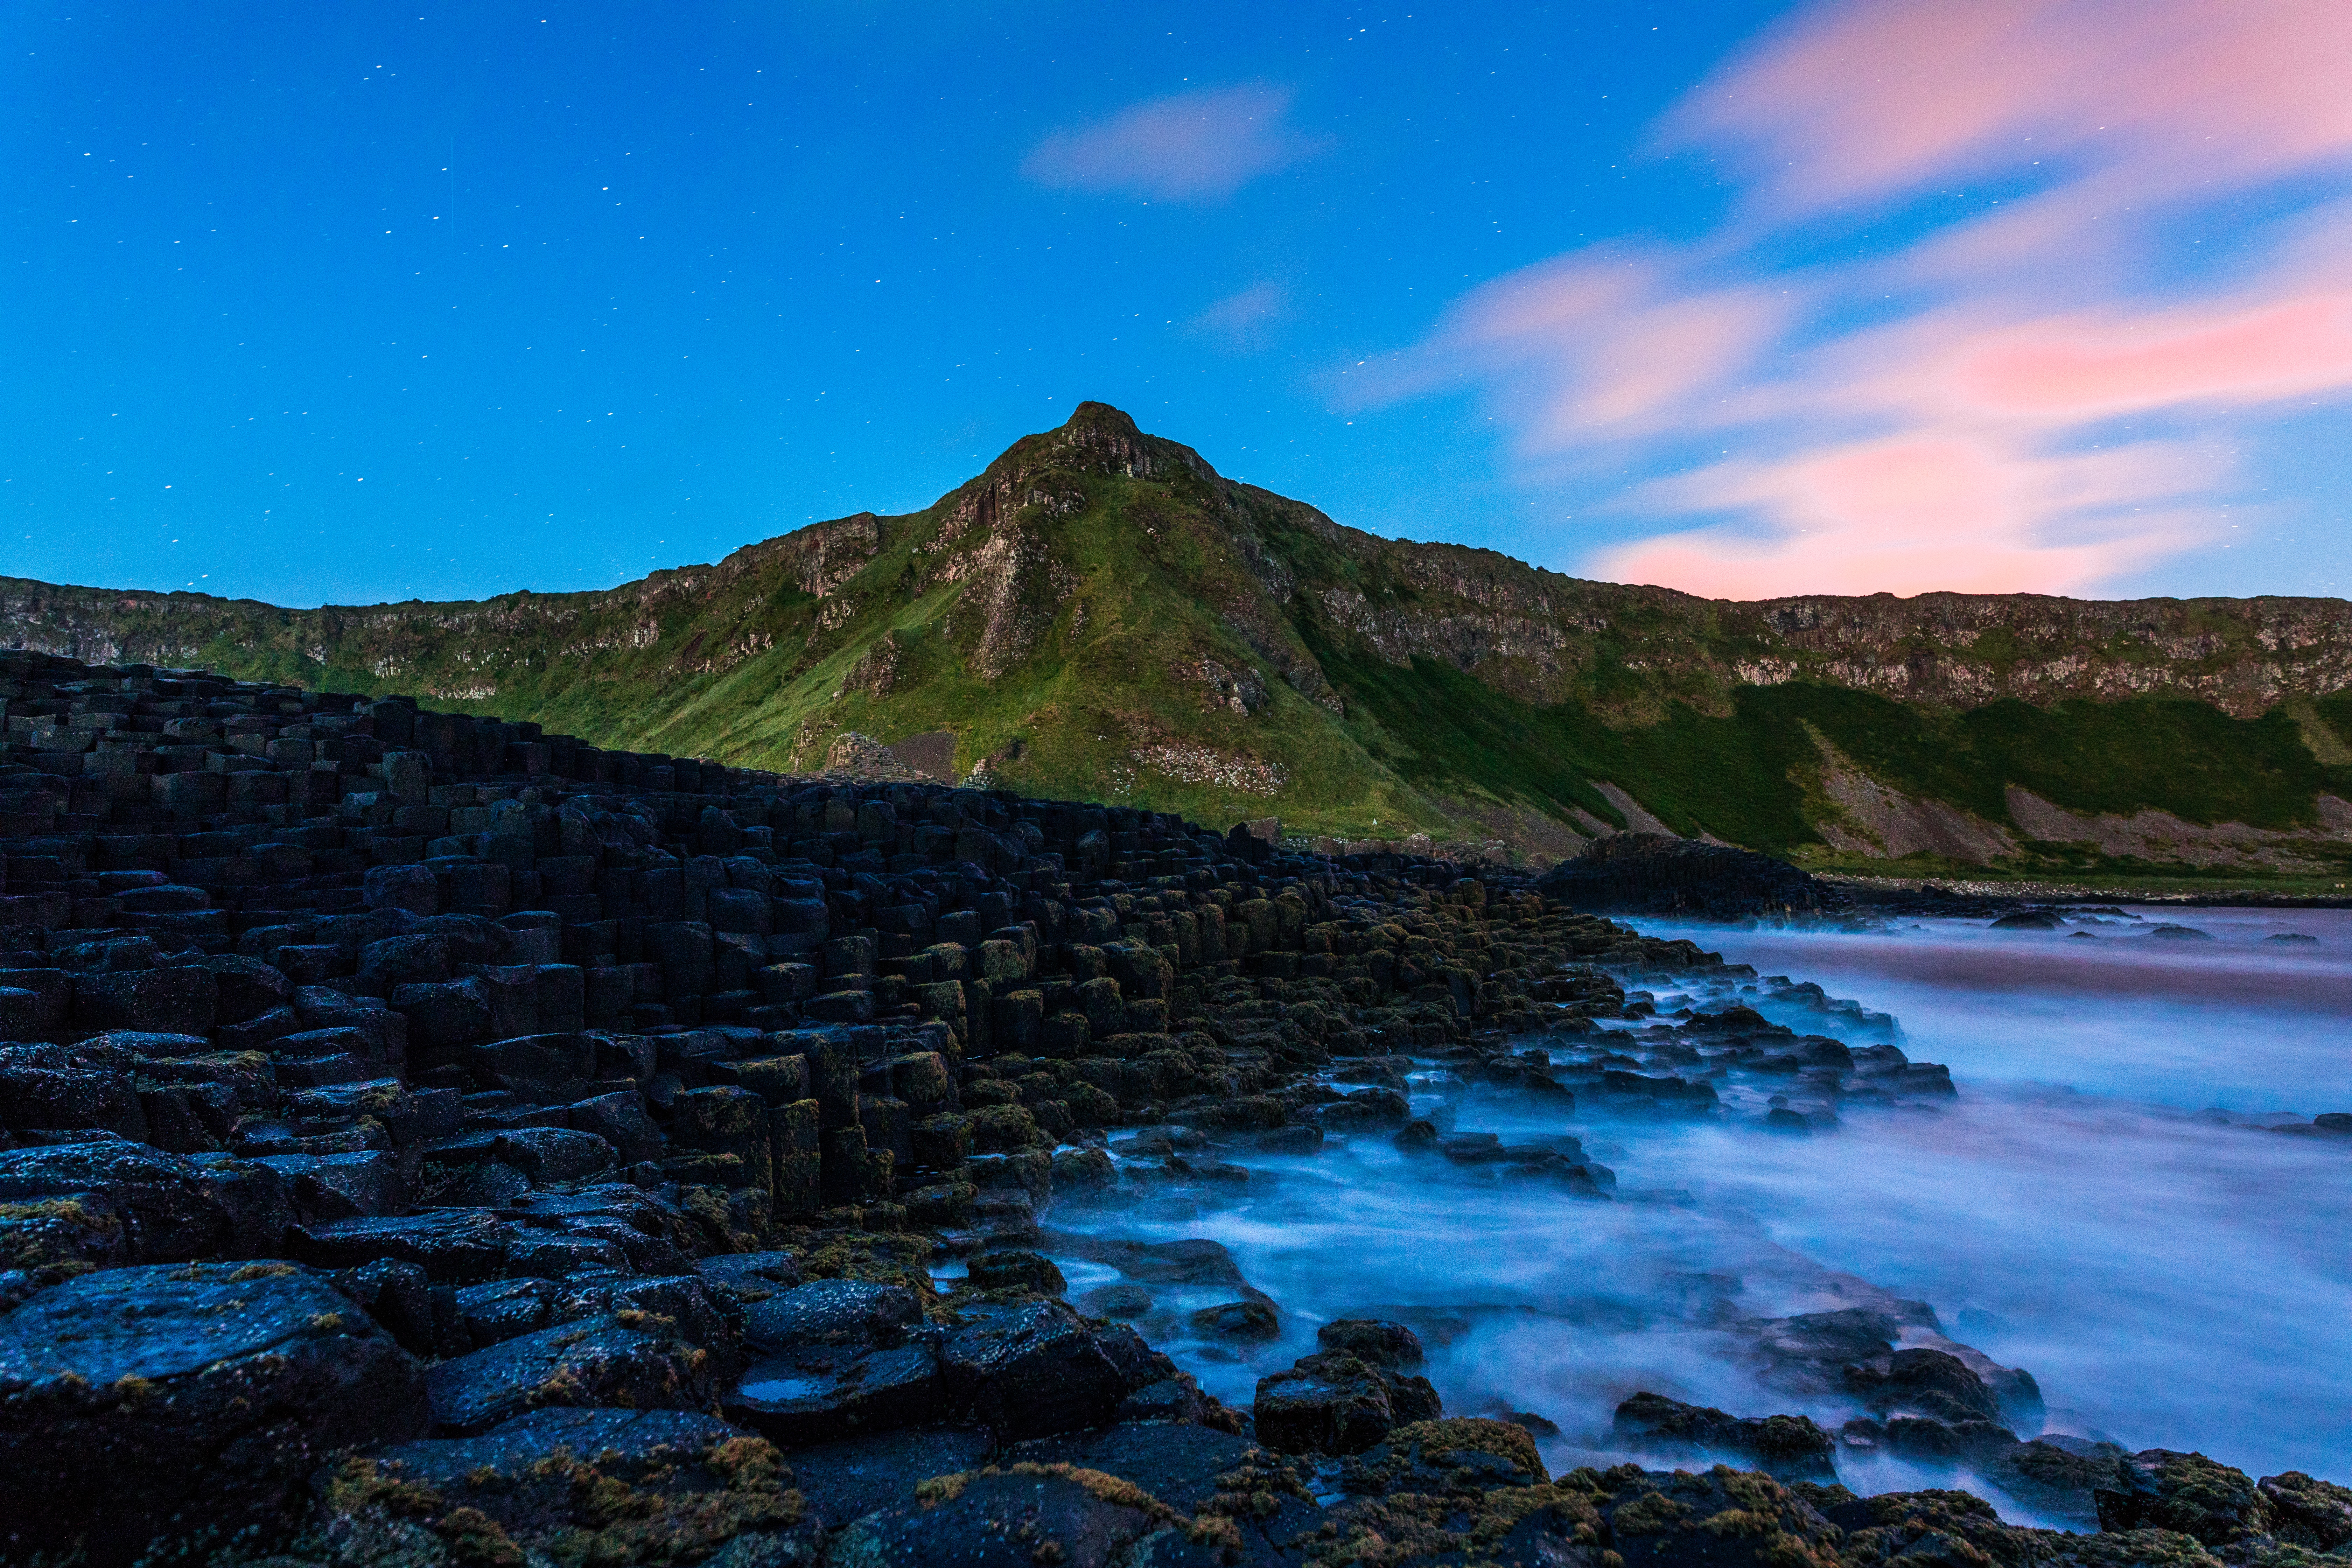
landscape, sea, coast, water, rock, ocean, horizon, mountain, cloud, sky, hill, shore, wave, formation, cliff, evening, cove, bay, highland, terrain, headland, geology, escarpment, fell, loch, cape, promontory, coastal and oceanic landforms, mount scenery